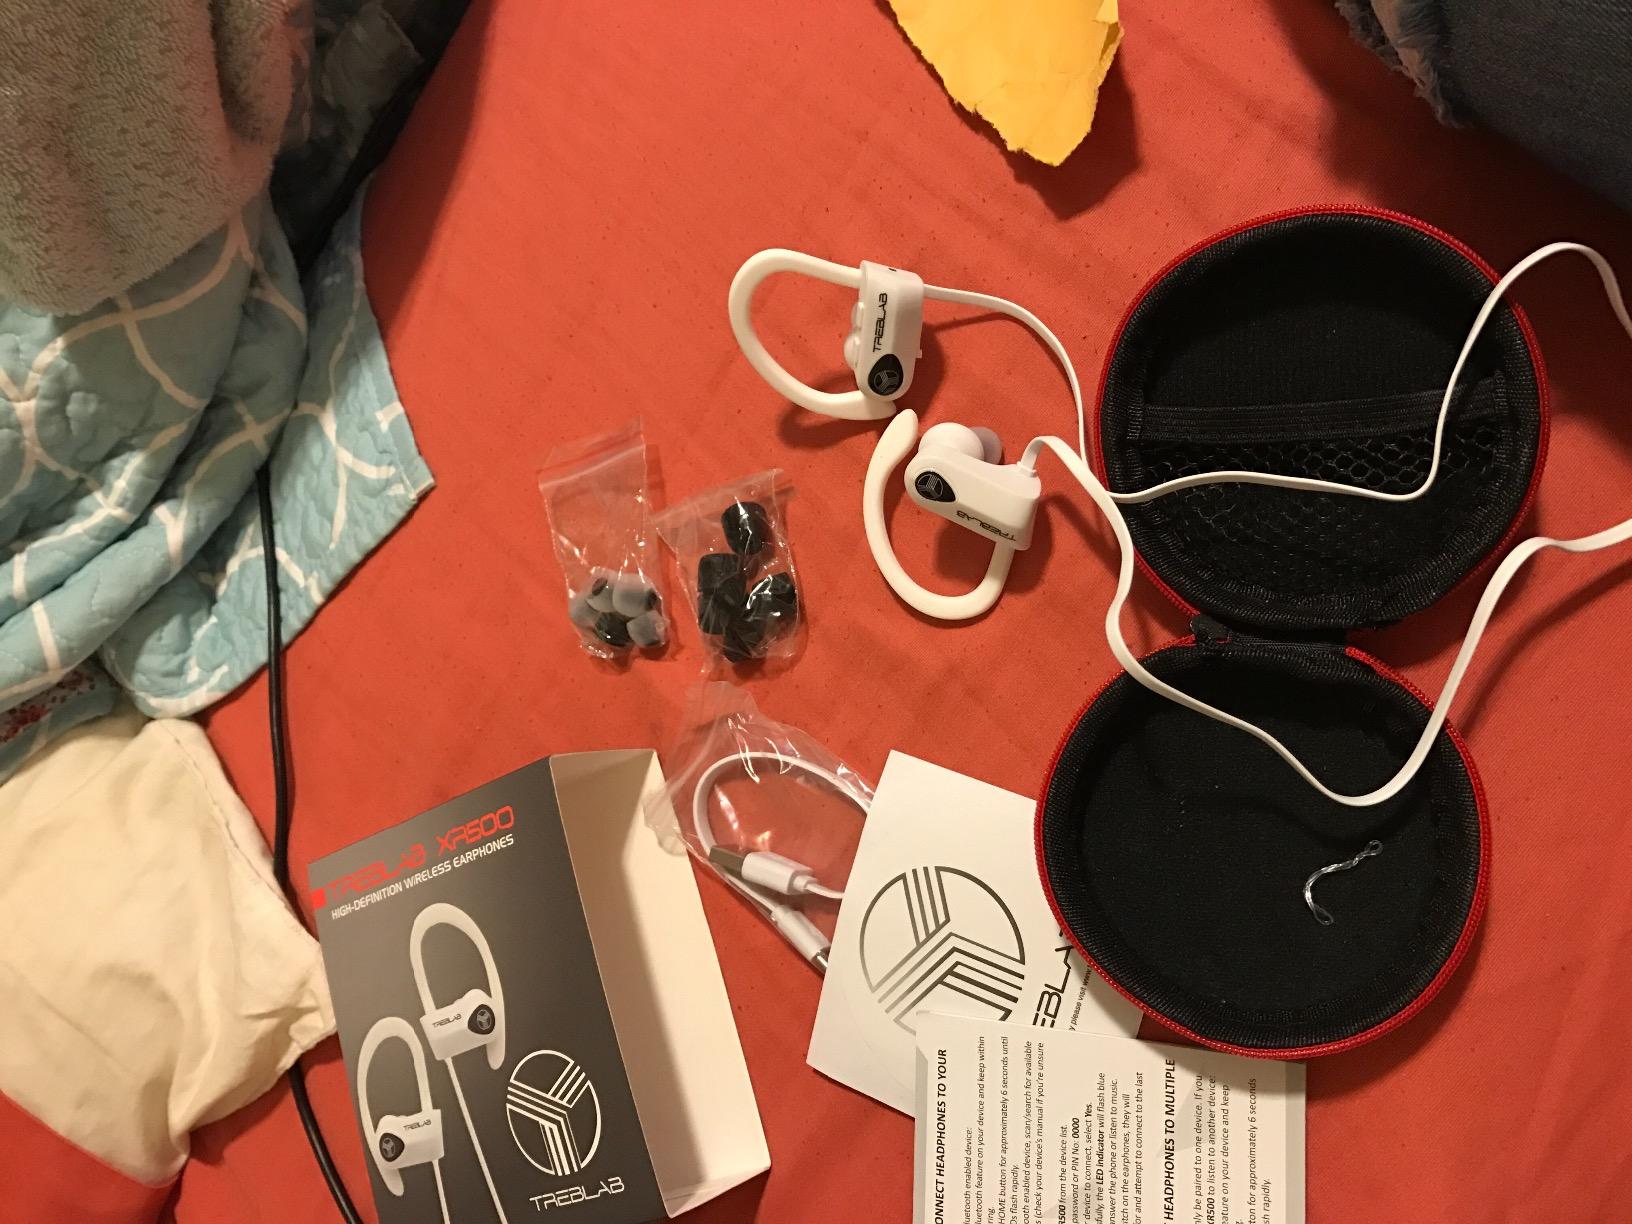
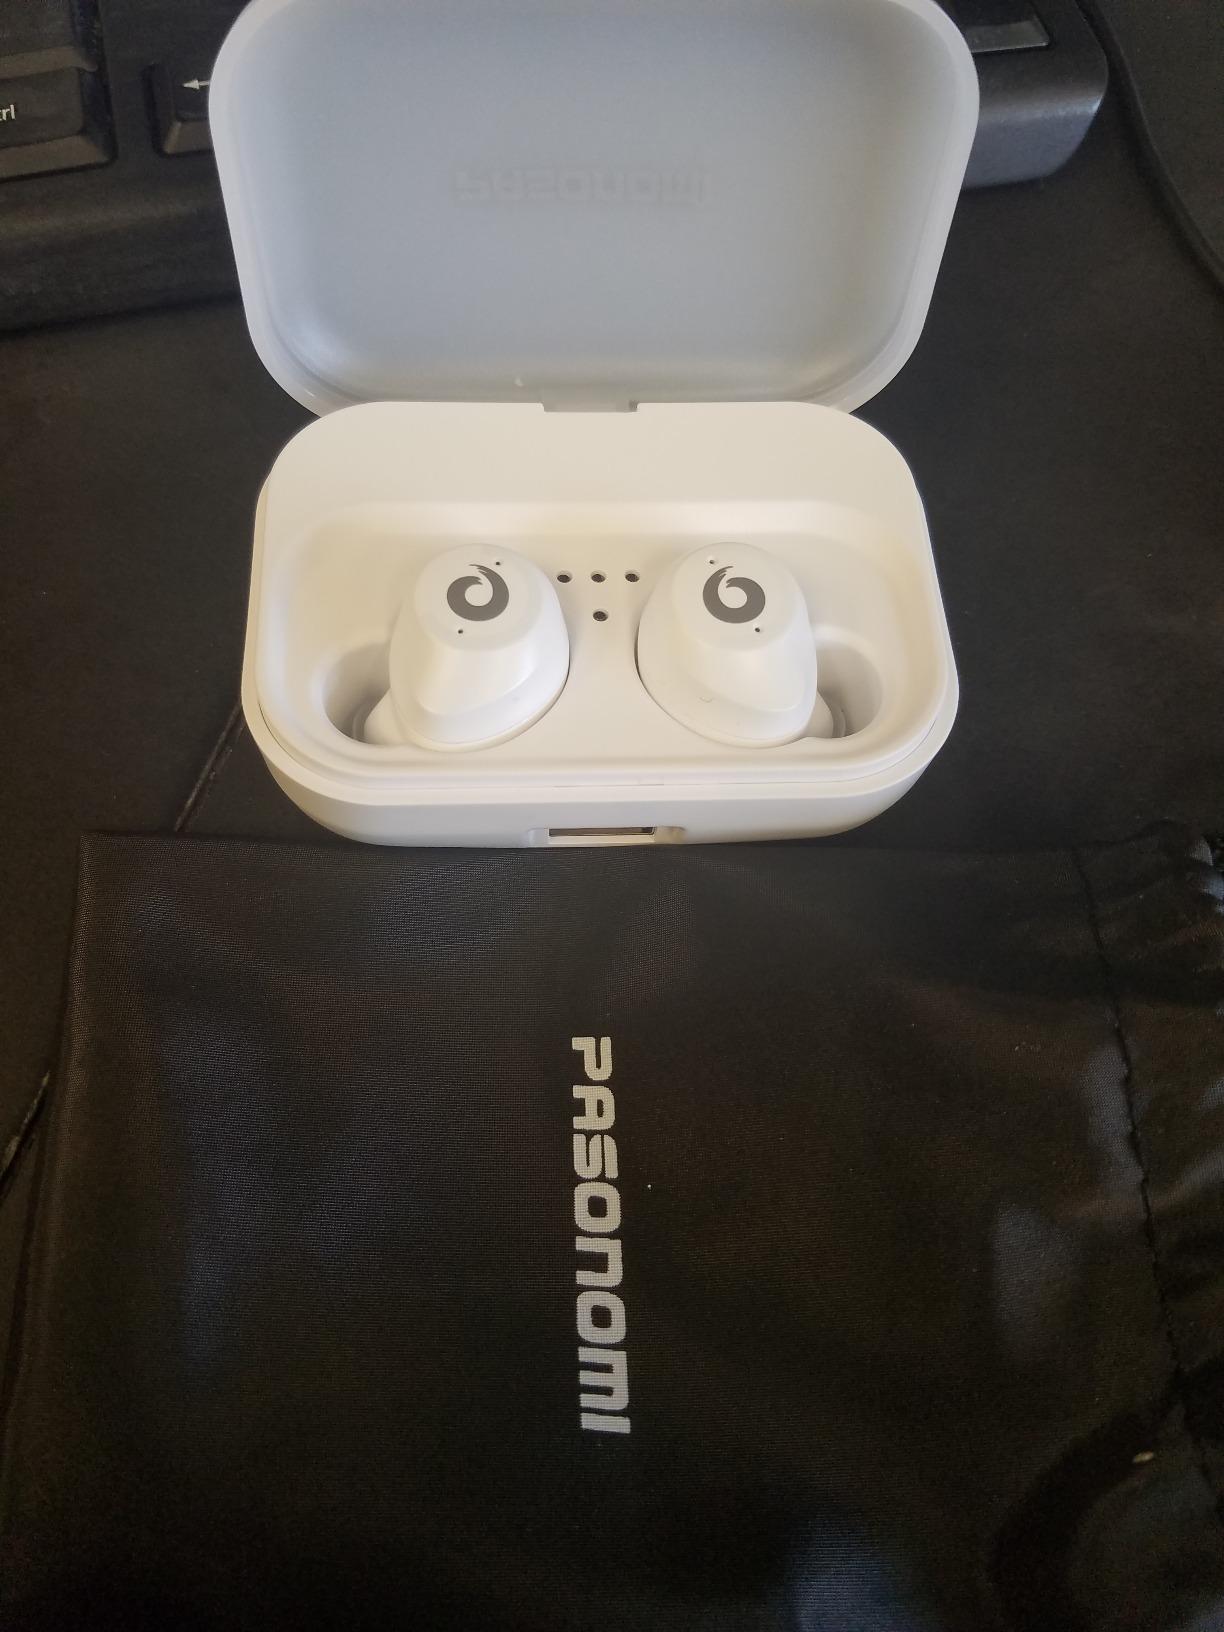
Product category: earbuds
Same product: no